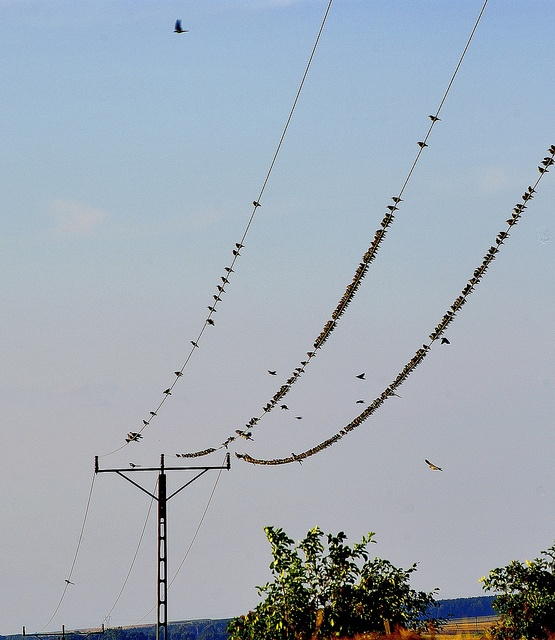
A power line with lots of birds sitting on top of it.
Scene of an outdoors walled in area that looks great.

Large group of birds sitting on a power line.
A power line with cables in the countryside
Three rows of power lines filled with many small birds.